Campus Garching

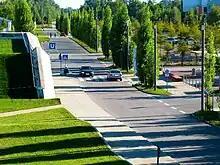
Exterior view of the U-Bahn station Garching-Forschungszentrum

The campus is located near the "Garching-Nord" exit of the Bundesautobahn 9. By bicycle, it can be reached from Munich via the "Isarradweg "(Isar Cycle Path) without road crossings; a connection to the is planned. The streets on campus are named after important scientists: Hans Kopfermann, Karl Schwarzschild, Ludwig Prandtl, Ludwig Boltzmann, Walther Meissner, Georg Christoph Lichtenberg, James Franck, and Ernst Otto Fischer.